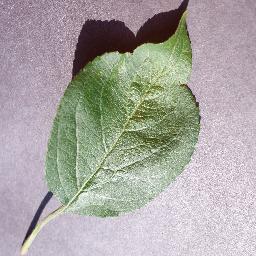
Label: Apple___healthy